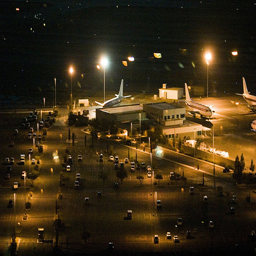
a busy airport with a bunch of cars and planes
An fairly empty parking lot next to an airport at night.
a birds eye view of an air port
A night scene of an airport with floodlights and airliners.
An airport filled with jets next to a parking lot filled with cars.